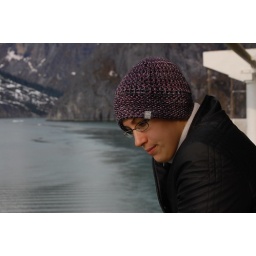
Cynthia - on the balcony, as we get ready to have some breakfast in the dining room, as we sail toward the glacier